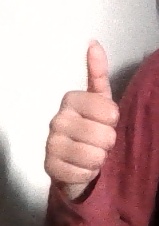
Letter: aleff